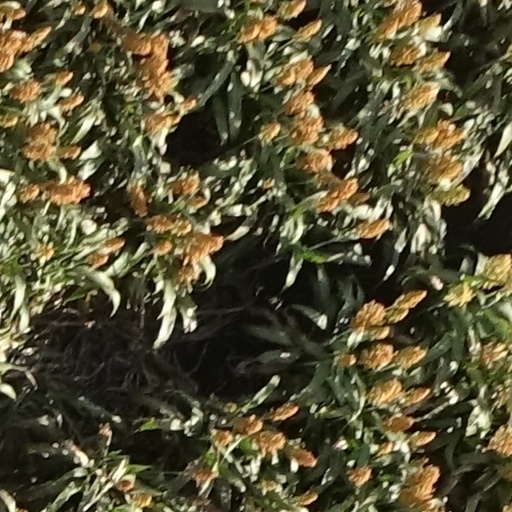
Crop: sorghum